Cabinet of Iceland

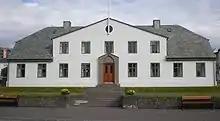
The Cabinet of Iceland and the Prime Minister's Office in Reykjavík.

The Cabinet of Iceland is the collective decision-making body of the government of Iceland, composed of the Prime Minister and the cabinet ministers.